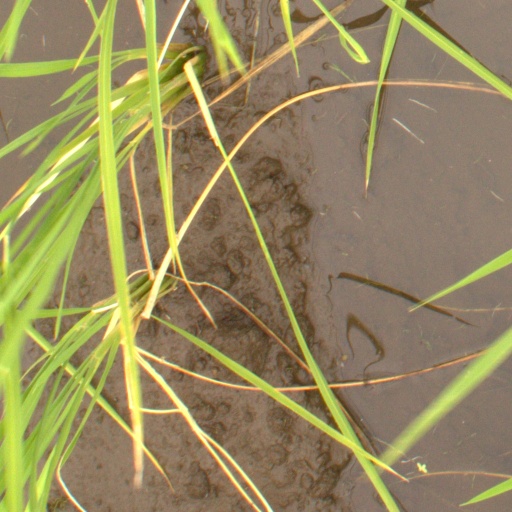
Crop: rice